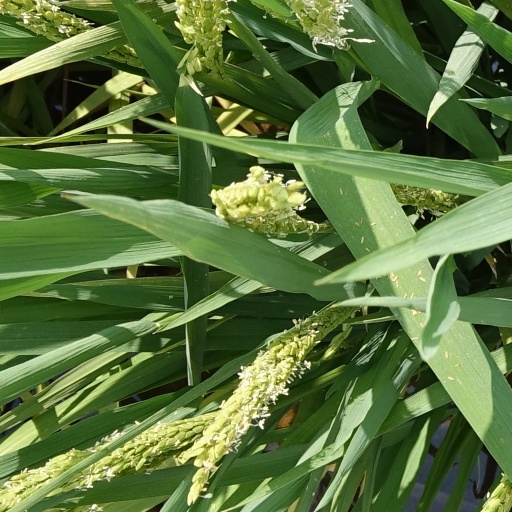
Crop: rice